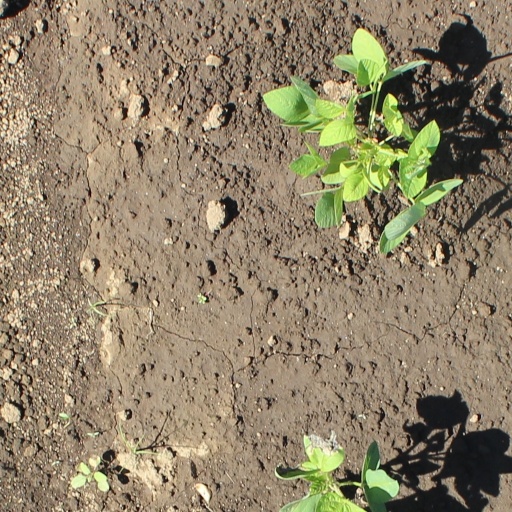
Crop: soybean